Ted Kaczynski

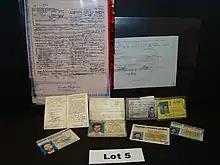

Theodore John Kaczynski was born in Chicago on May 22, 1942, to working-class parents Wanda Theresa ("née" Dombek) and Theodore Richard Kaczynski, a sausage maker. The two were Polish Americans who were raised as Roman Catholics but later became atheists. They married on April 11, 1939.